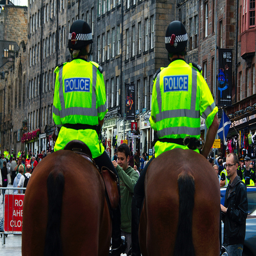
A pair of mounted policemen watching over a crowd.
Police who are on horses and on a city street.
Two mounted police officers with their back turned in the picture.
A couple of police officers riding on the backs of brown horses.
two police officers in green jackets sitting on horses